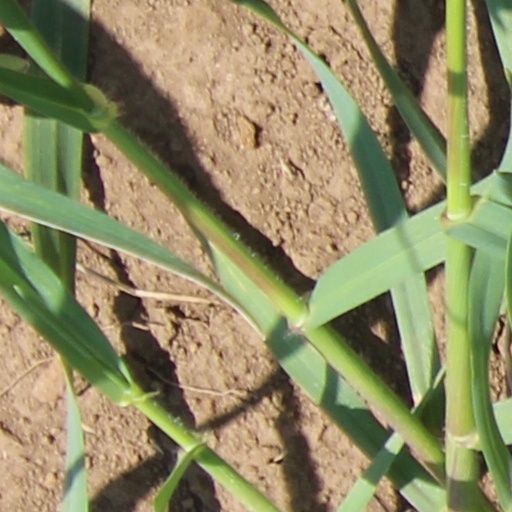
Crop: wheat